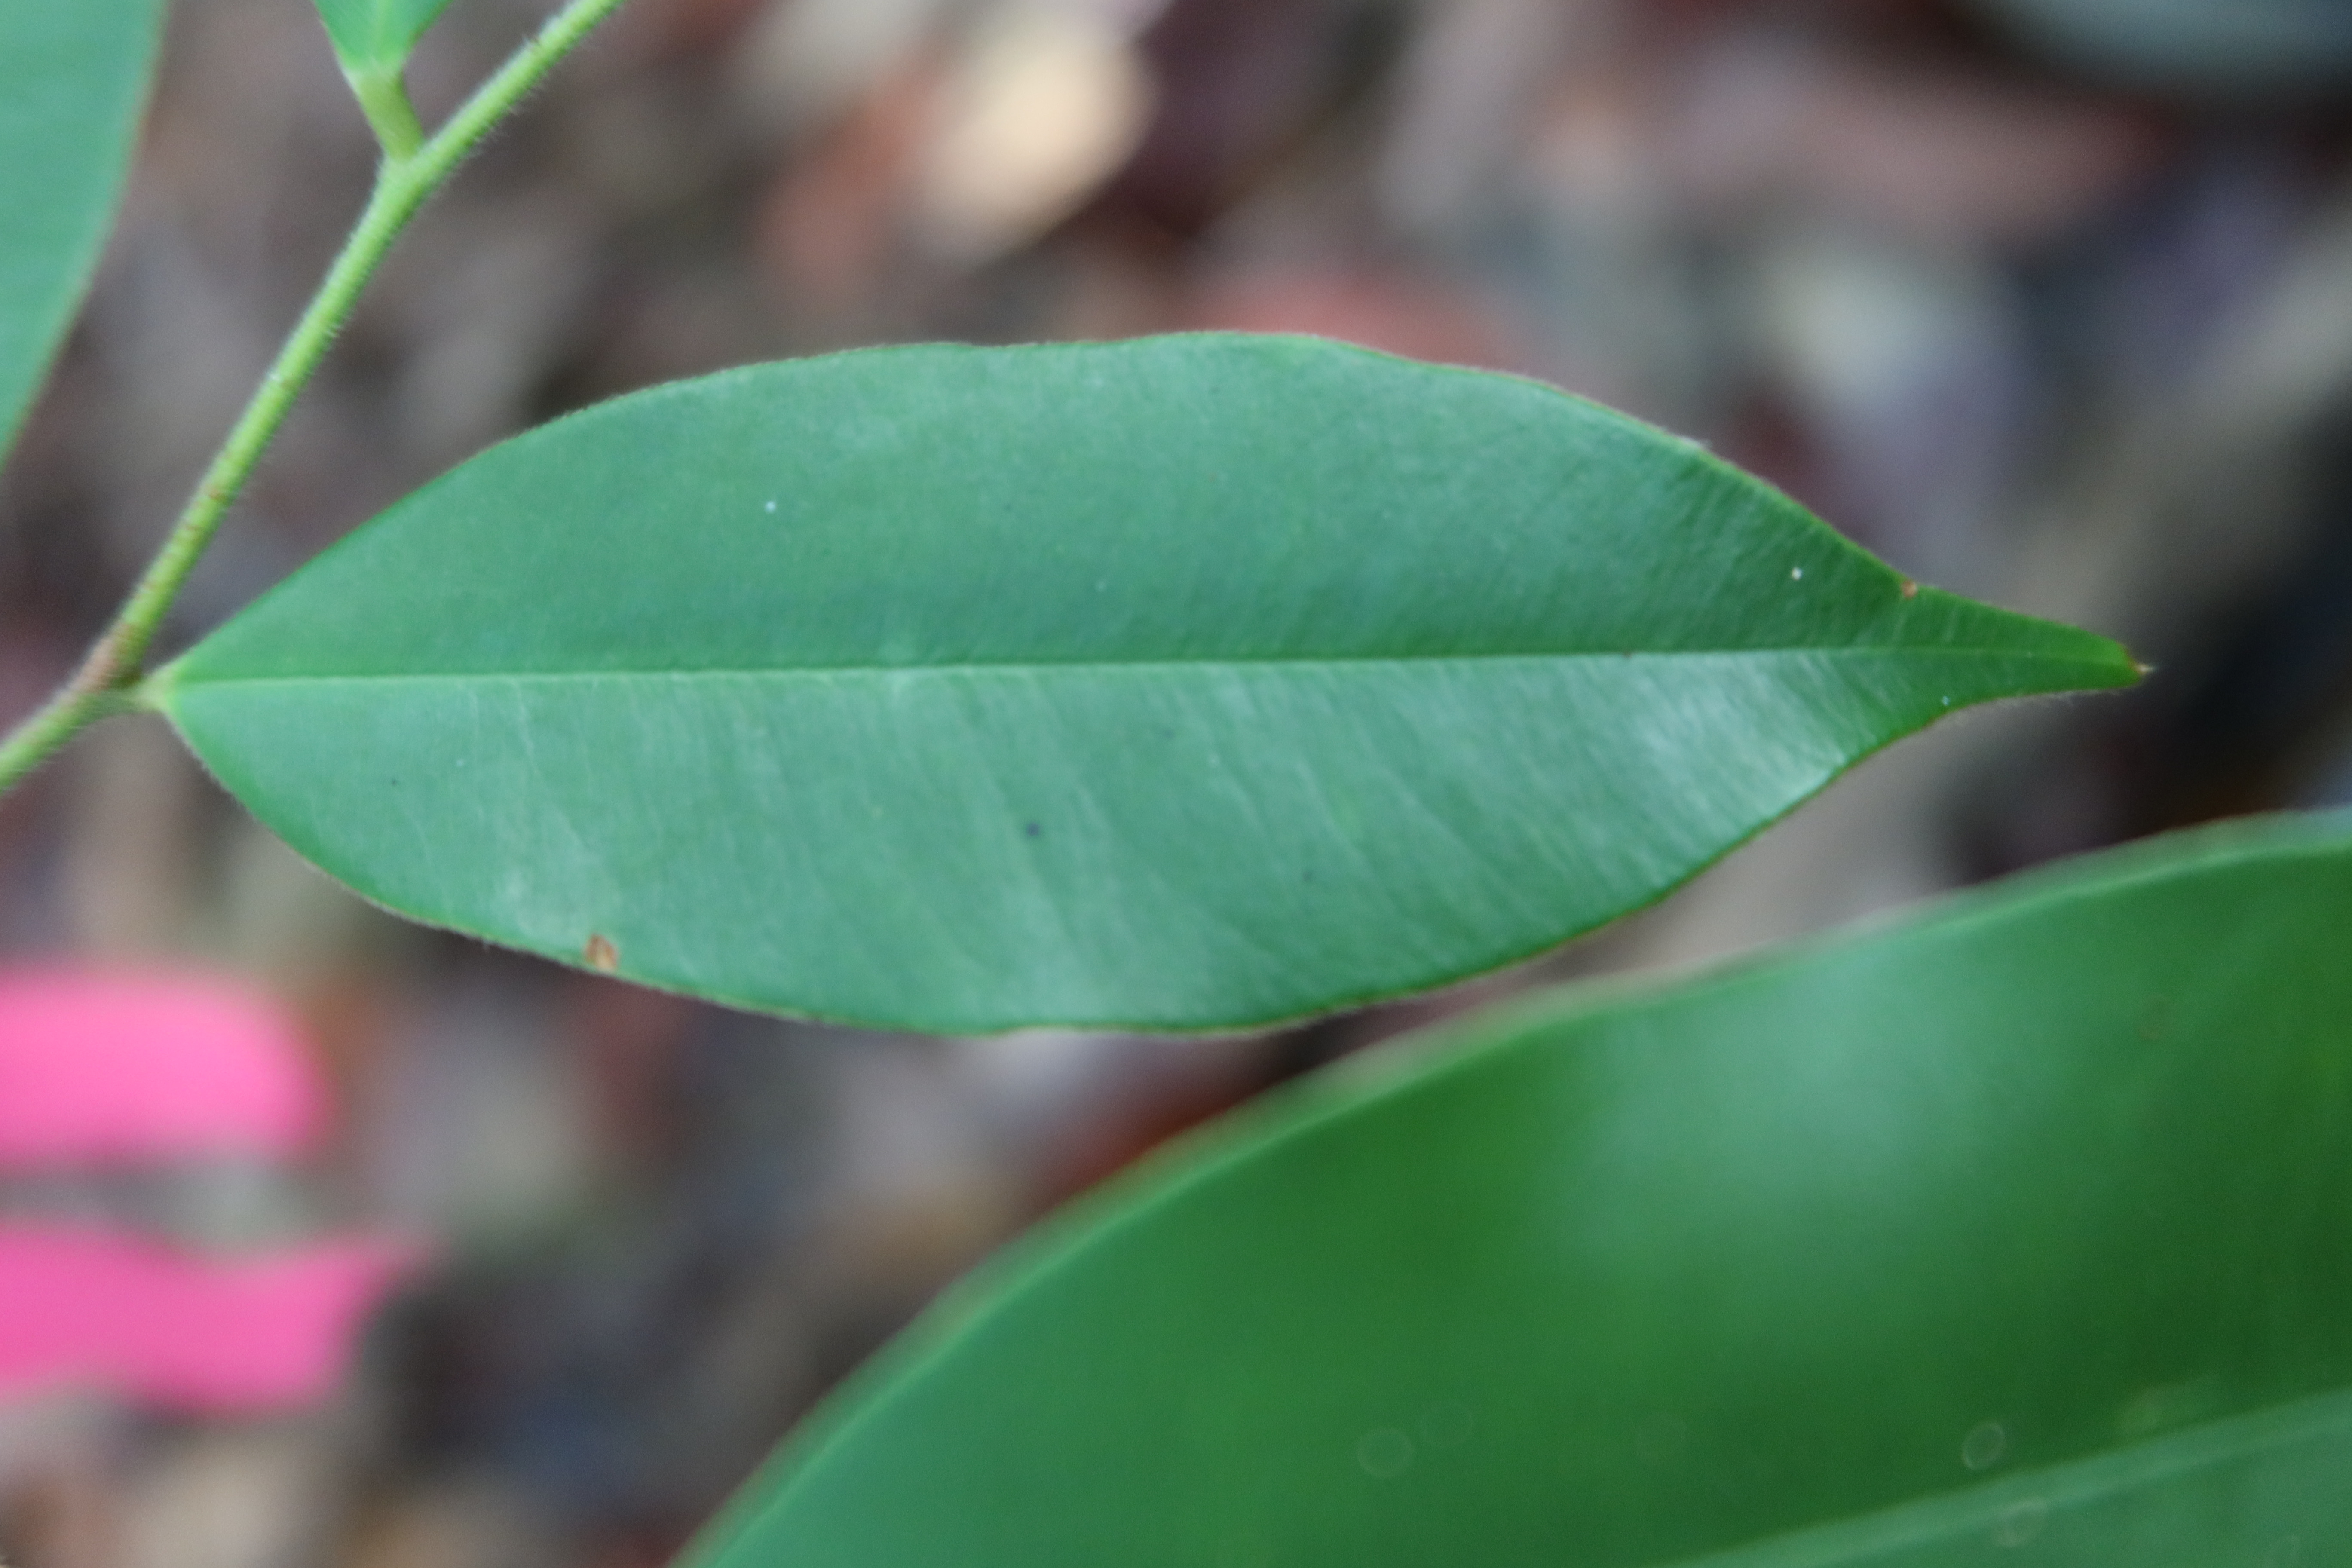
Label: Healthy